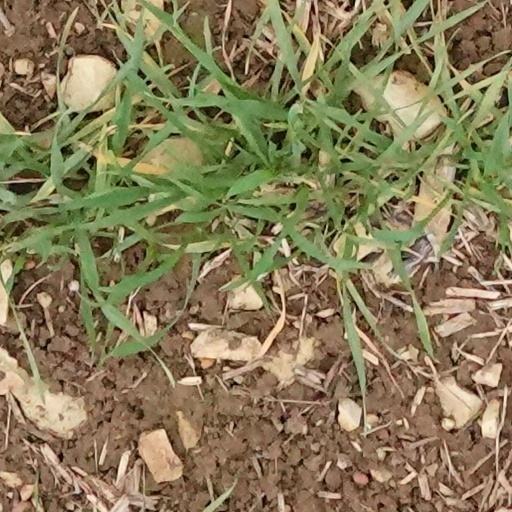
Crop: wheat